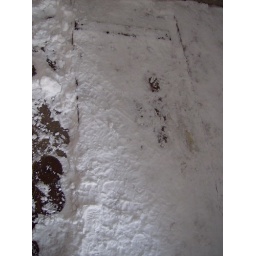
A door in the floor